N. D. Cocea

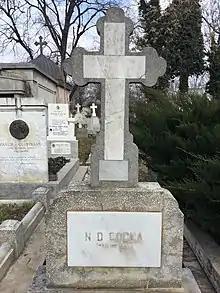
Grave at Bellu Cemetery

In 1920, "Chemarea" came to its end, and Cocea began putting out another edition of "Facla" weekly. The newspaper acquired offices in the Frascatti Hotel (later the "Savoy" branch of Constantin Tănase Revue Theater), redecorated by artist Marcel Janco. According to political scientist Stelian Tănase, this enterprise was secretly financed by Soviet Russia as external agitprop: notes kept by "Siguranța Statului" intelligence agency suggest that Cocea was a regular guest at the Russian mission in Romania.